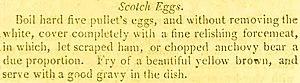
Maria Eliza Rundell est une autrice anglaise. On en sait peu sur sa vie, mais en 1805, alors qu'elle a plus de 60 ans, elle envoie une collection inédite de recettes et de conseils ménagers à John Murray, étant une amie de la famille qui possède la maison d'édition John Murray. Elle ne demande pas à être payée.